Alexander Hamilton

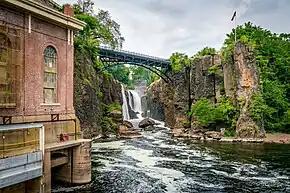
The Great Falls of the Passaic River in Paterson, New Jersey, which Hamilton envisioned using to power new factories

Smuggling off American coasts was an issue before the Revolutionary War, and after the Revolution it was more problematic. Along with smuggling, lack of shipping control, pirating, and a revenue imbalance were also major problems. In response, Hamilton proposed to Congress to enact a naval police force called revenue cutters in order to patrol the waters and assist the custom collectors with confiscating contraband. This idea was also proposed to assist in tariff controlling, boosting the American economy, and promote the merchant marine. It is thought that his experience obtained during his apprenticeship with Nicholas Kruger was influential in his decision-making.